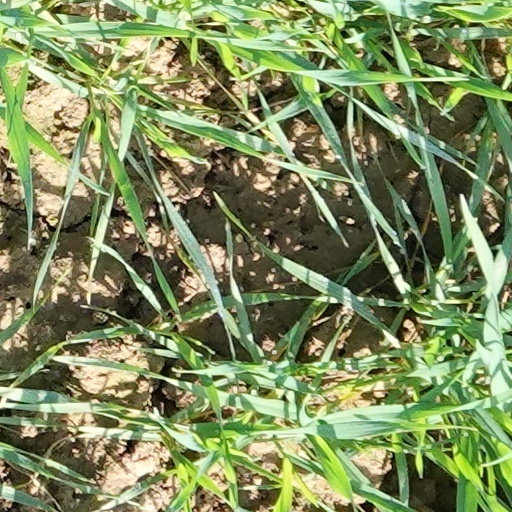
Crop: wheat